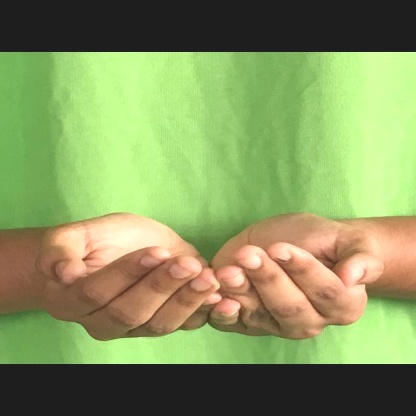
Mudra: Pushpaputa